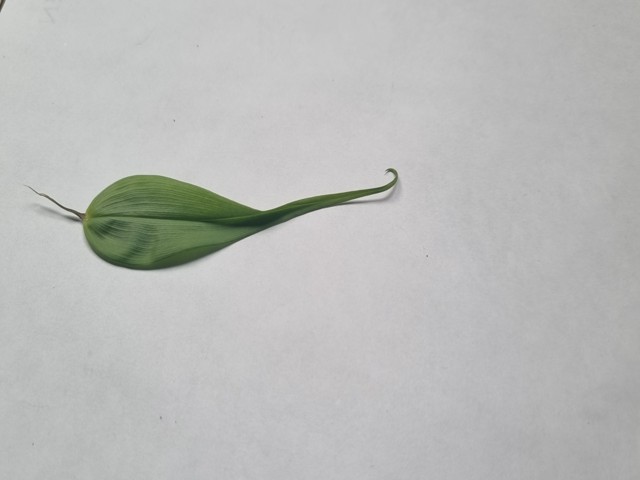
Plant: agnishika